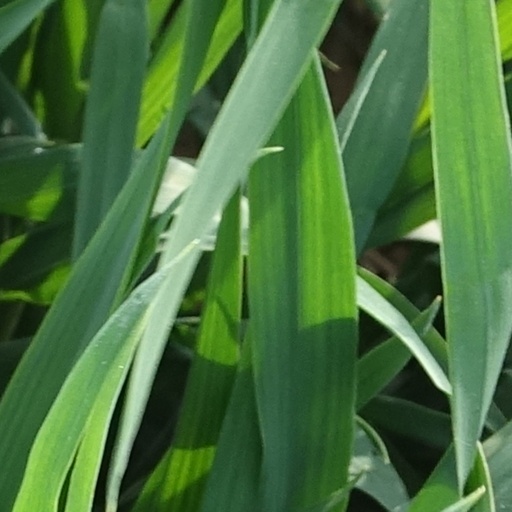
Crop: wheat